2023 Cricket World Cup Qualifier

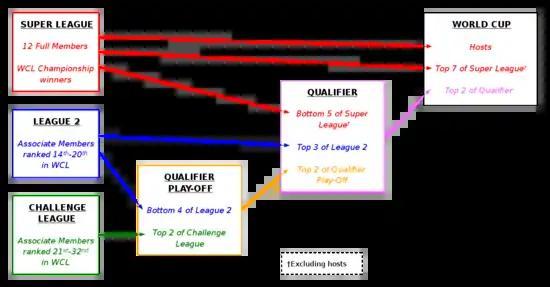
A diagram that explains the qualification structure for the 2023 ICC Cricket World Cup

The top two sides from this qualifier will be awarded a spot in the 2023 Cricket World Cup. Originally, it was intended that the top-ranked team in the CWC League 2 (Scotland) could be promoted to the next Super League at the expense of the 13th ranked Super League team (Netherlands); but only if the League 2 winner finished as the higher of the two in this tournament. The team ranked lower would then have played in the next edition of League 2. However, in November 2021, the ICC announced that there would not be a second edition of the Super League.